The Herb Chambers Companies

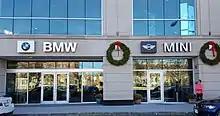
A Herb Chambers dealership in Boston, Massachusetts.

Herb Chambers currently consists of 60 automotive dealerships throughout Southern New England, primarily in the Boston-Worcester-Providence combined statistical area. The company holds franchises for nearly every automotive brand including: Alfa Romeo, Audi, Bentley, BMW, Cadillac, Chevrolet, Chrysler, Dodge, Fiat, Ford, Genesis, Honda, Hyundai, Infiniti, Jaguar, Jeep, Kia, Lamborghini, Land Rover, Lexus, Lincoln, Land Rover, Maserati, Mercedes-Benz, MINI, Nissan, Porsche, Ram, Rolls-Royce, Smart, Sprinter, Toyota, and Volvo.